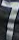
Number: 7